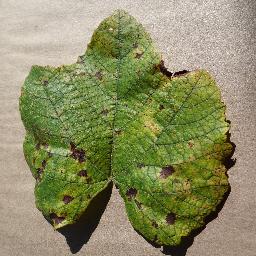
Label: Grape___Leaf_blight_(Isariopsis_Leaf_Spot)